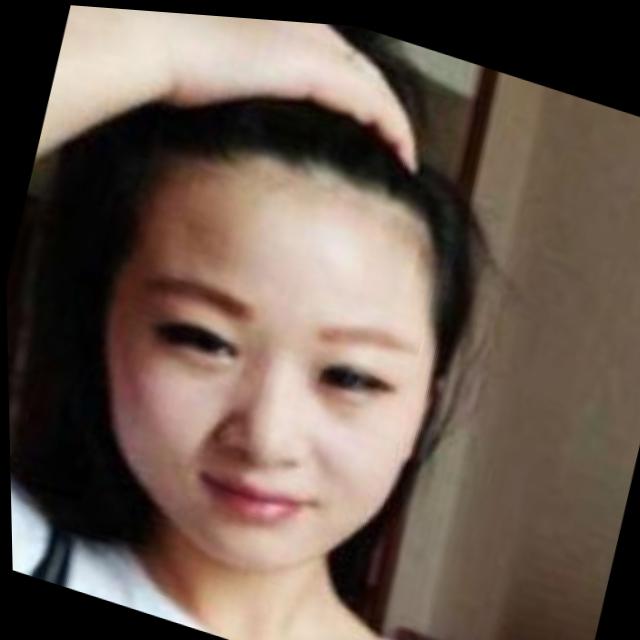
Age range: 21-44